Alwarthirunagiri

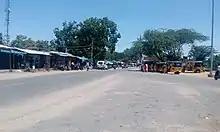
Alwarthirunagiri main road

Alwarthirunagiri is a panchayat town in Thoothukudi district in the state of Tamil Nadu, India.